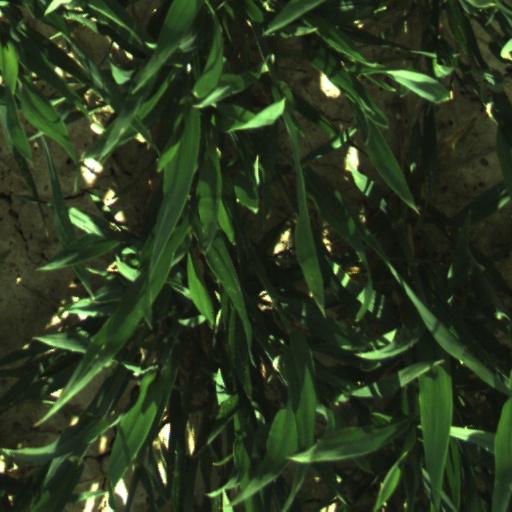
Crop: wheat